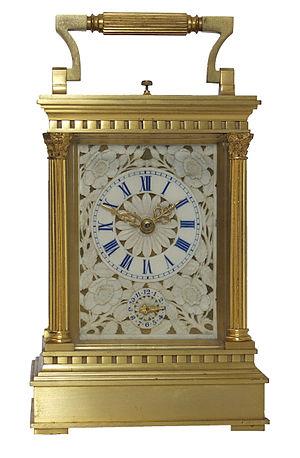
Pendule réalisée par Armand Couaillet 1946-1948 Cadran en ivoire dieppois, boîtier en bronze. Mécanisme à grande sonnerie Collection du Musée de l'horlogerie de Saint-Nicolas d'Aliermont
Armand Couaillet, né à Paris le 22 janvier 1865, mort le 30 octobre 1954, est un horloger français. Autodidacte, il se forme dans l'entreprise Villon de Saint-Nicolas d'Aliermont avant d'ouvrir en 1892 dans la même ville son propre atelier.